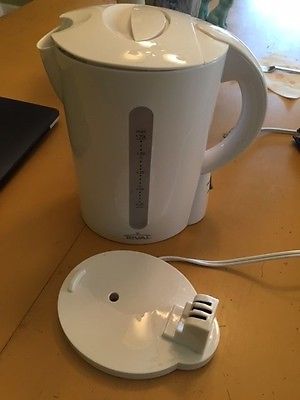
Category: kettle